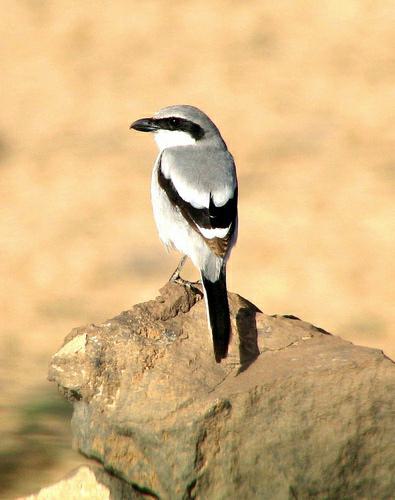
A photo of a great grey shrike